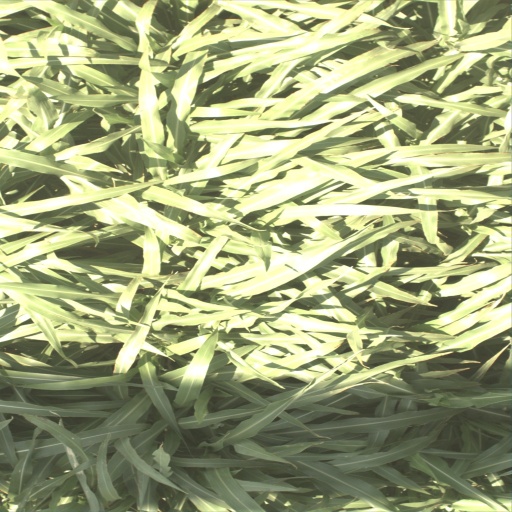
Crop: sorghum